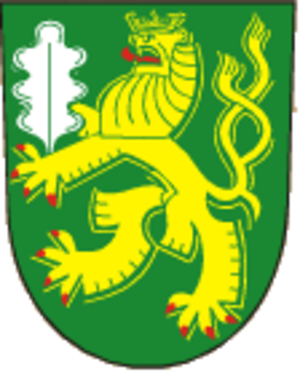
Hvozdná est une commune du district et de la région de Zlín, en République tchèque. Sa population s'élevait à 1 294 habitants en 2018.